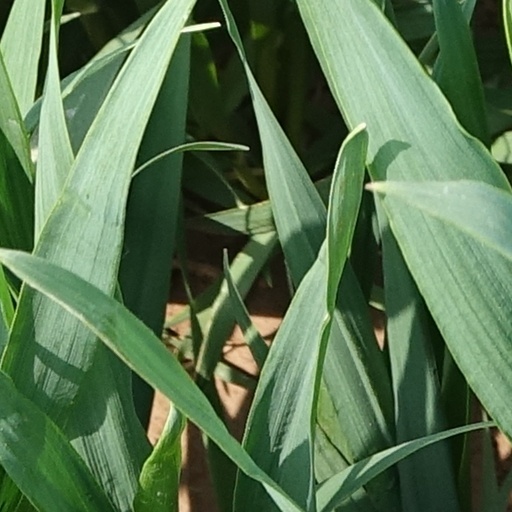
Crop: wheat